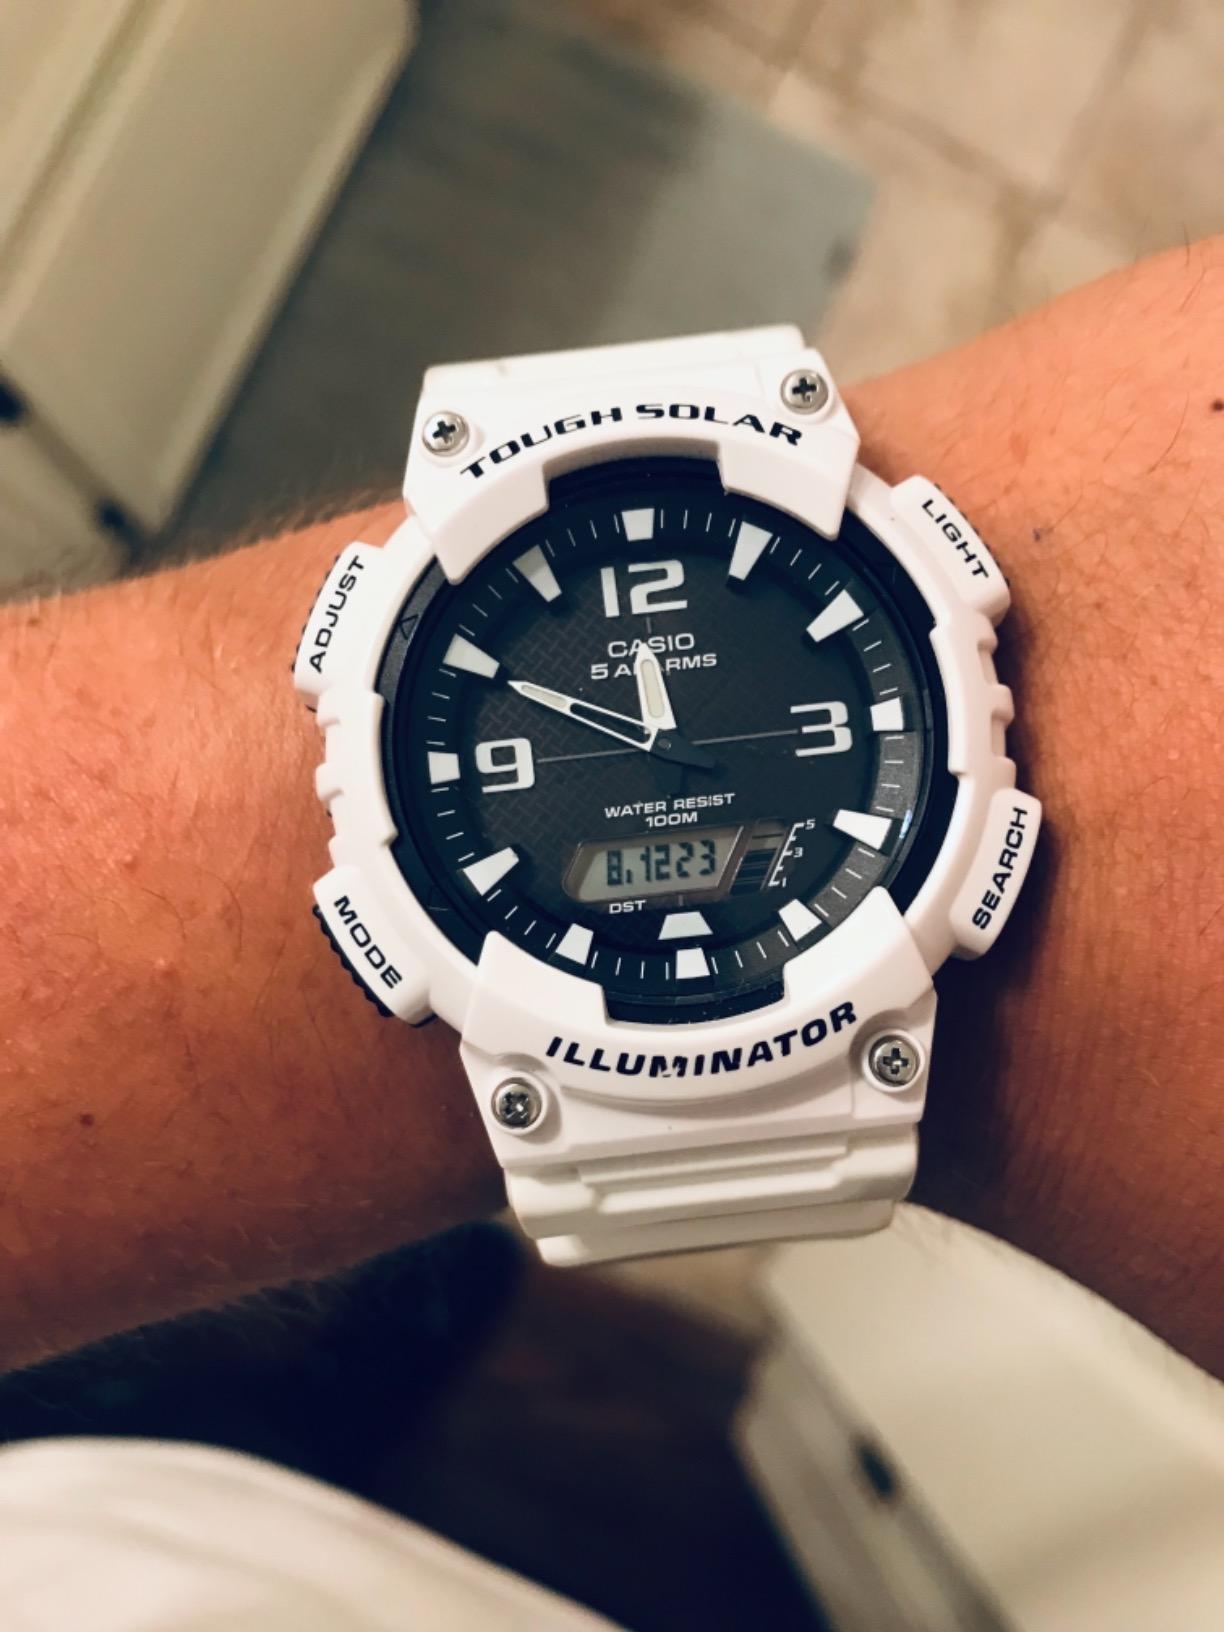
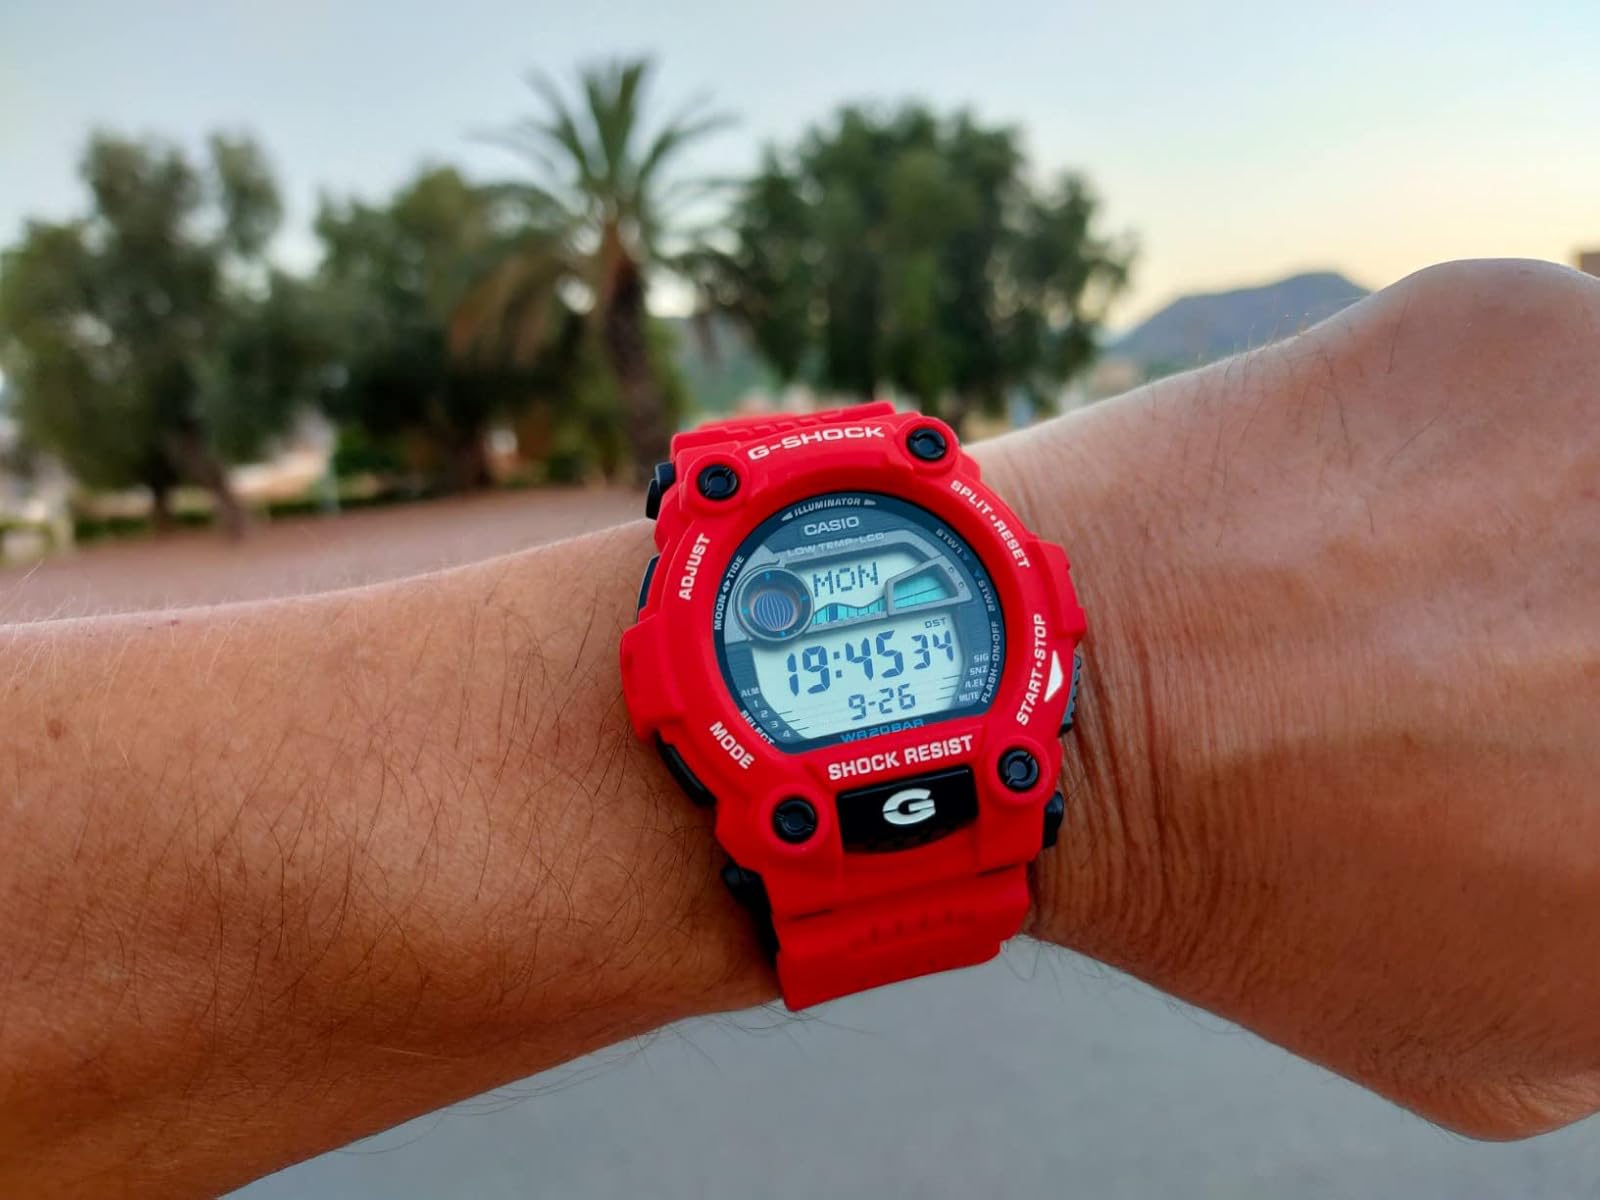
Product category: accessories_watch
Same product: no